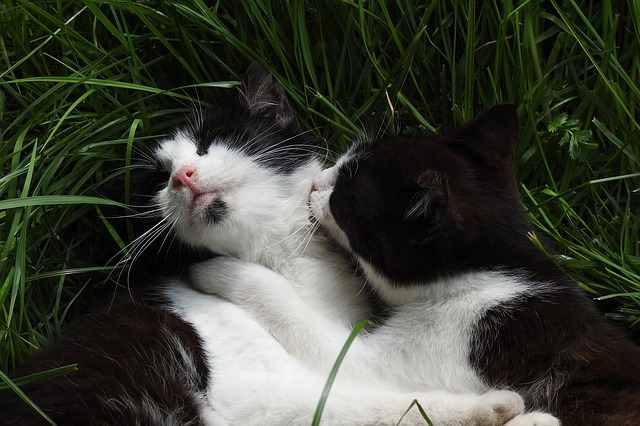
Label: gatto